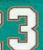
Number: 3